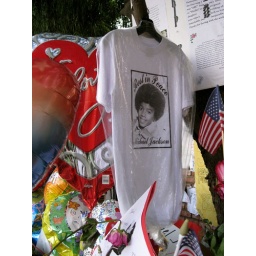
The memorial wall outside Michael Jackson's family home in Encino...